Mountjoy Square

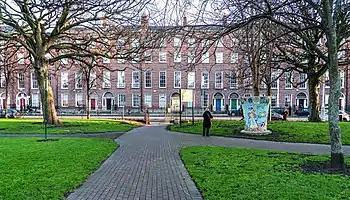
Mountjoy Square as seen from Mountjoy Square Park

In 1802, Parliament passed legislation to govern the election of commissioners for Mountjoy Square on a yearly basis. Commissioner were drawn from residents of the square, and included Joseph Napier, Jacob Owen, James Whiteside, and William Trench, 3rd Earl of Clancarty In the late nineteenth century the park that forms the beating heart of the square was closed to all but the square's residents. Calls from Sir Charles Cameron to throw open the park to the public were rebuffed by the commissioners who called Cameron's open letter an 'audacious proceeding.' The residents' resistance to the attempt to 'provide an additional lung for congested Dublin' were so fierce that The Lancet wrote that despite the park's small size it 'seems sufficient for an Irish battlefield in the holidays.' The park was subsequently opened to the public in the twentieth century.